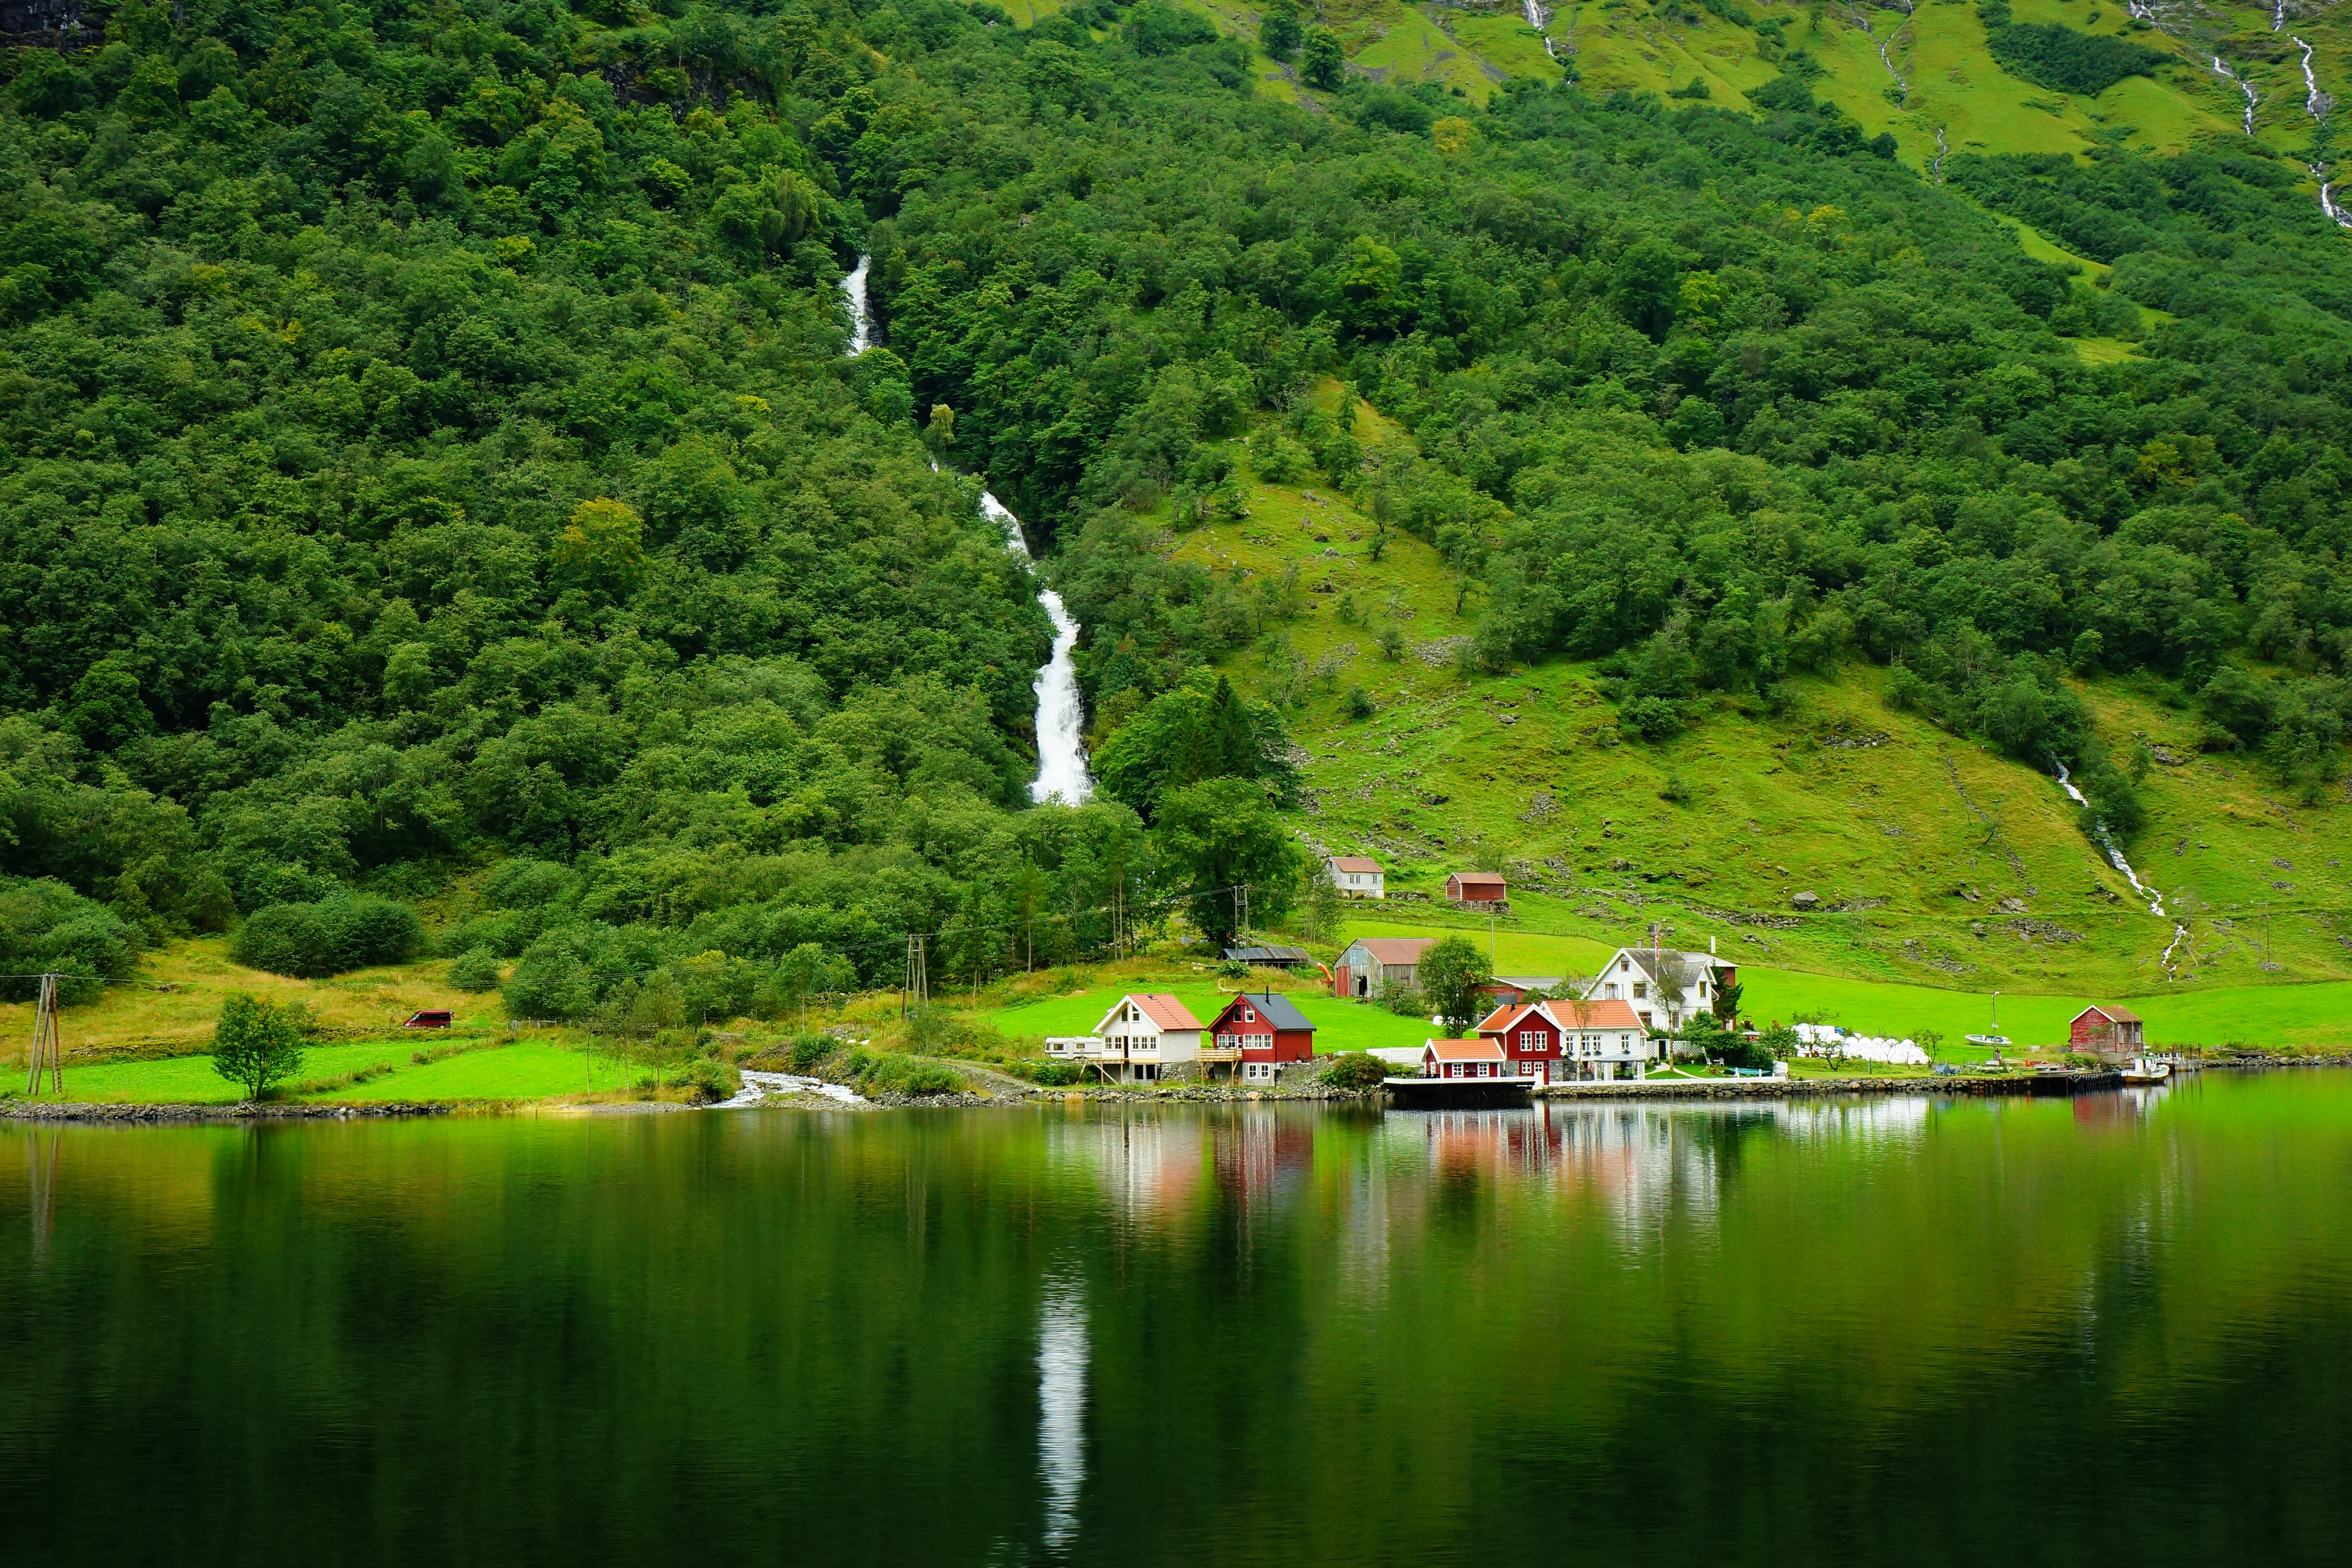
landscape, tree, water, nature, forest, wilderness, mountain, meadow, flower, lake, river, valley, mountain range, pond, green, reflection, fjord, reservoir, body of water, habitat, loch, norway, rural area, the fjord, songne